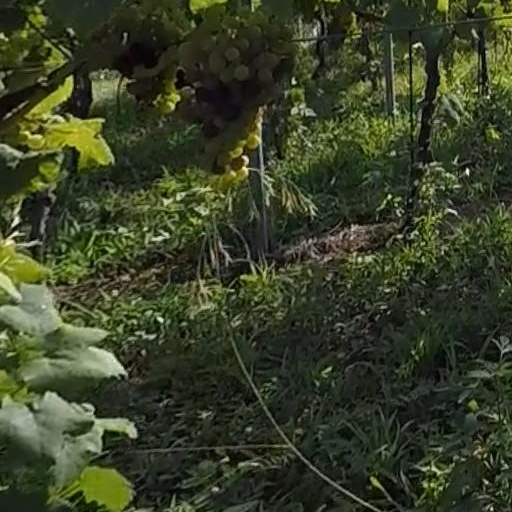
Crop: grape